Australian Army Band Kapooka

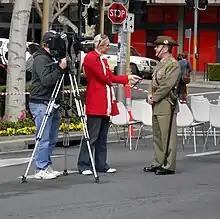
WIN Television reporter Erin Willing (left) interviewing Major Jeff Cocks of the AAB-K at the Freedom of the City for the unit in August 2009.

The band performs on national and historically significant holidays in the state of New South Wales, including Remembrance Day and ANZAC Day.